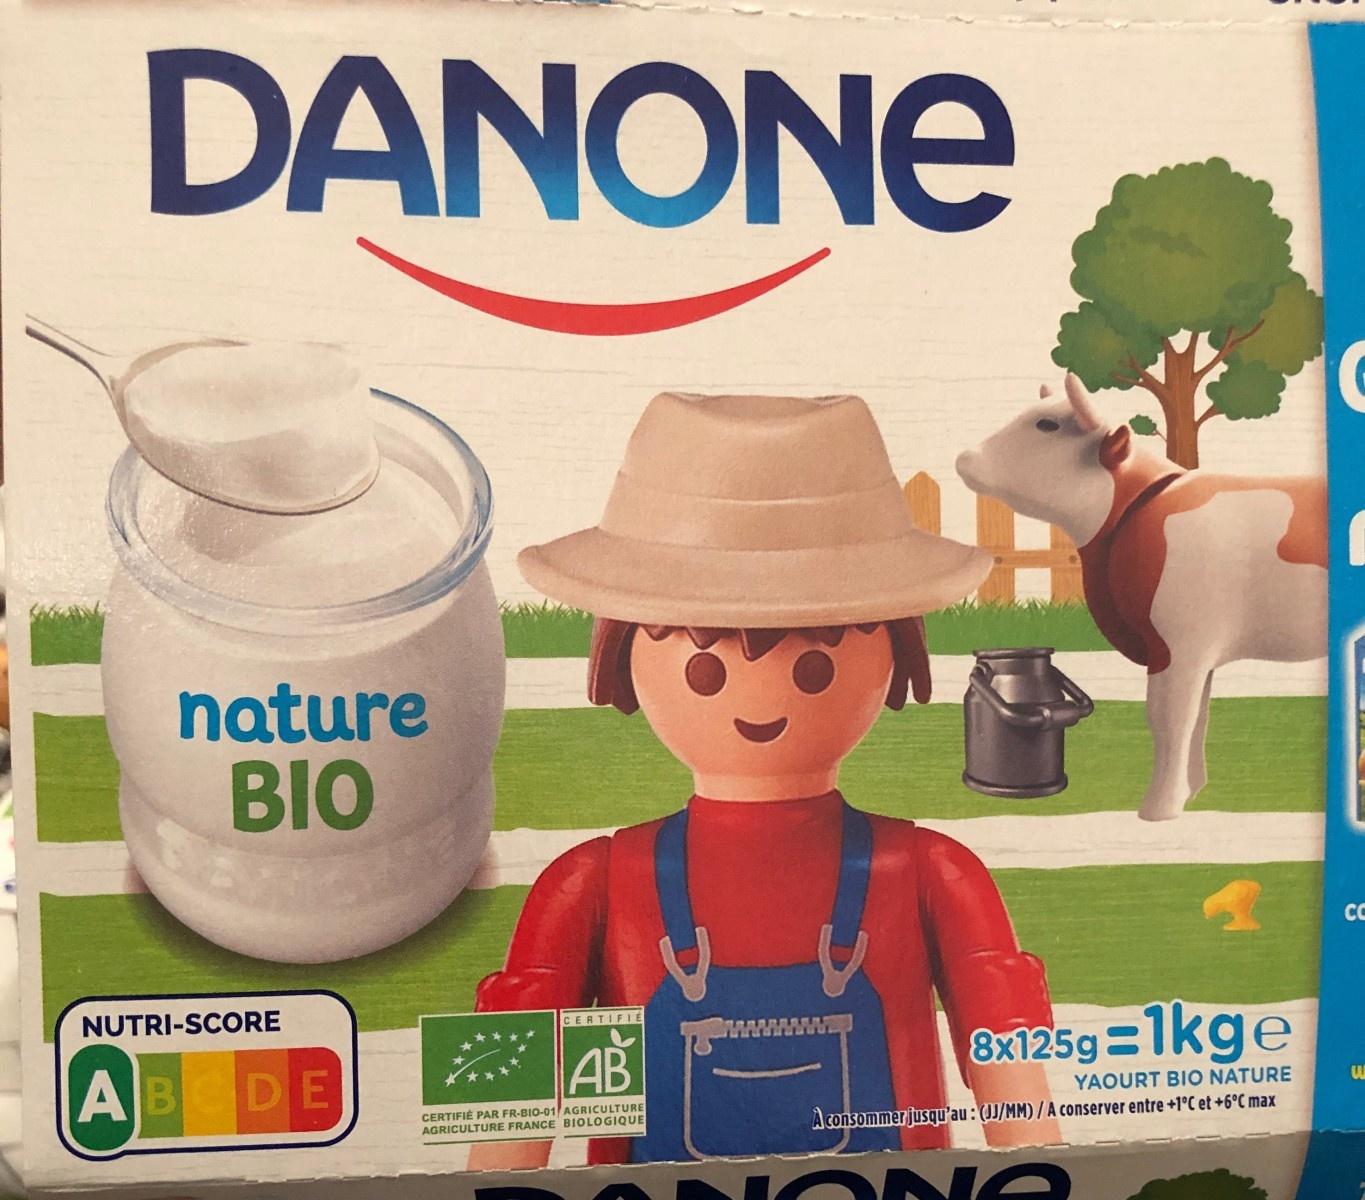
Nutri-Score label: nutriscore-a